Jonathan Richardson

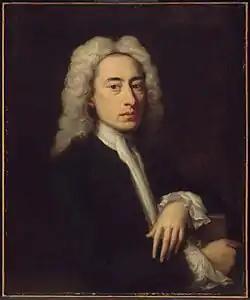
Alexander Pope (attributed to Richardson, c. 1736)

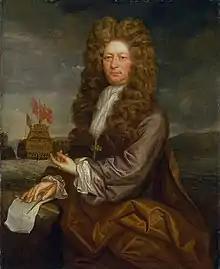
Fisher Harding, Master Shipwright at the launch of HMS "Royal Sovereign"

Richardson was born in the parish of St. Botolph, Bishopsgate in London on 12 January 1667 to William and Mary Richardson. In 1672 his father died and his mother married again. Richardson became a scrivener's apprentice, but he was released early when his master retired. Richardson was lucky enough to be taken on as a painting apprentice by John Riley. He learnt the art of portraiture from Riley whilst living at his master's house. Richardson's wife was Riley's niece.